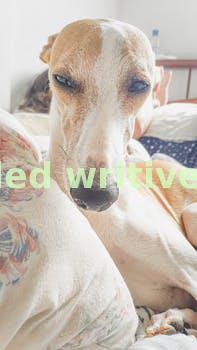
Label: Watermark